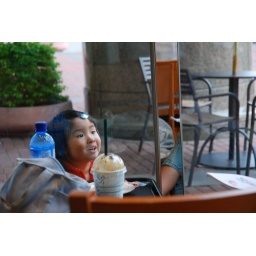
A little girl stood by the glass and desired the delicous cake. She is so cute ^.^